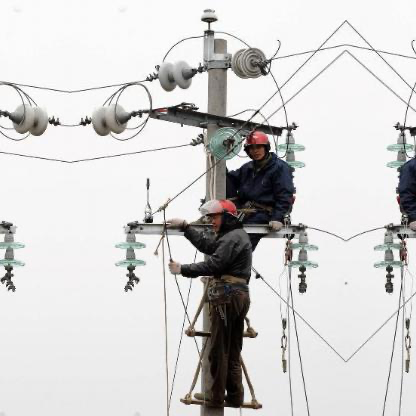
Objects in the image:
label: helmet
label: helmet